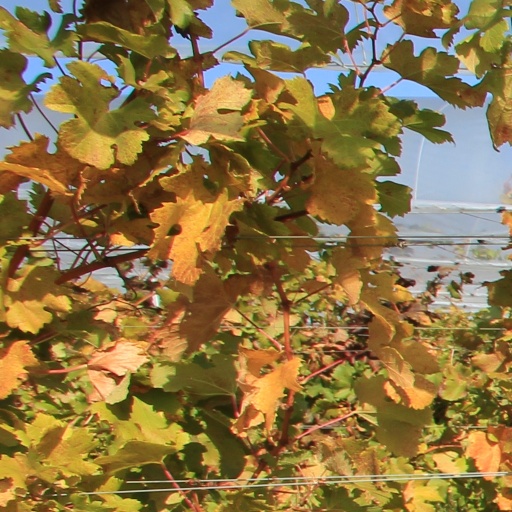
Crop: grape